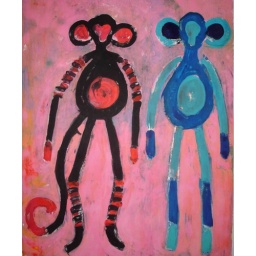
Open screen prints inspired by Zoonie animals